Ośno Lubuskie

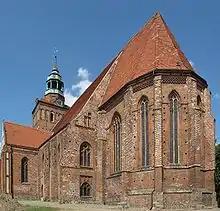
Gothic Saint James church

In the Early Middle Ages the area was inhabited by Lubuszanie, one of the Polish tribes, and in the 10th century it became part of the emerging Polish state under the Piast dynasty. In the early Piast period, a fortified settlement existed nearby the present-day town and the area formed part of the Lubusz castellany within the Kingdom of Poland until the mid-13th century. Ośno Lubuskie was mentioned for the first time in 1252, in Latin, as "civitas forensi Osna". The name is of Slavic origin and is derived from the word "osa"/"osina". The town privileges were received in 1282 from the bishops of Lubusz and the first mayor of the town was Dzierżko of Chyciny. Initially, Ośno was owned by the Bishops of Lubusz, and since 1258 by the Brandenburg margraves. After a war broke out over control of the region in 1319, the area came under Polish rule again, as part of the Duchy of Ścinawa. John, Duke of Ścinawa visited the town in 1322. The area fell again under Brandenburg suzerainty in the following years and the bishops officially gave the town to Brandenburg in 1401. Prior to 1347 Ośno received full civic rights and in 1369 it received the right to mint its own coins. Initially it was a fortified trading settlement, but over the time it evolved into a town. From 1373 to 1415 the town was part of the Czech (Bohemian) Crown Lands. In the late Middle Ages Ośno became the center of the Torzym Land, part of the larger Lubusz Land, and became a county seat in 1447.